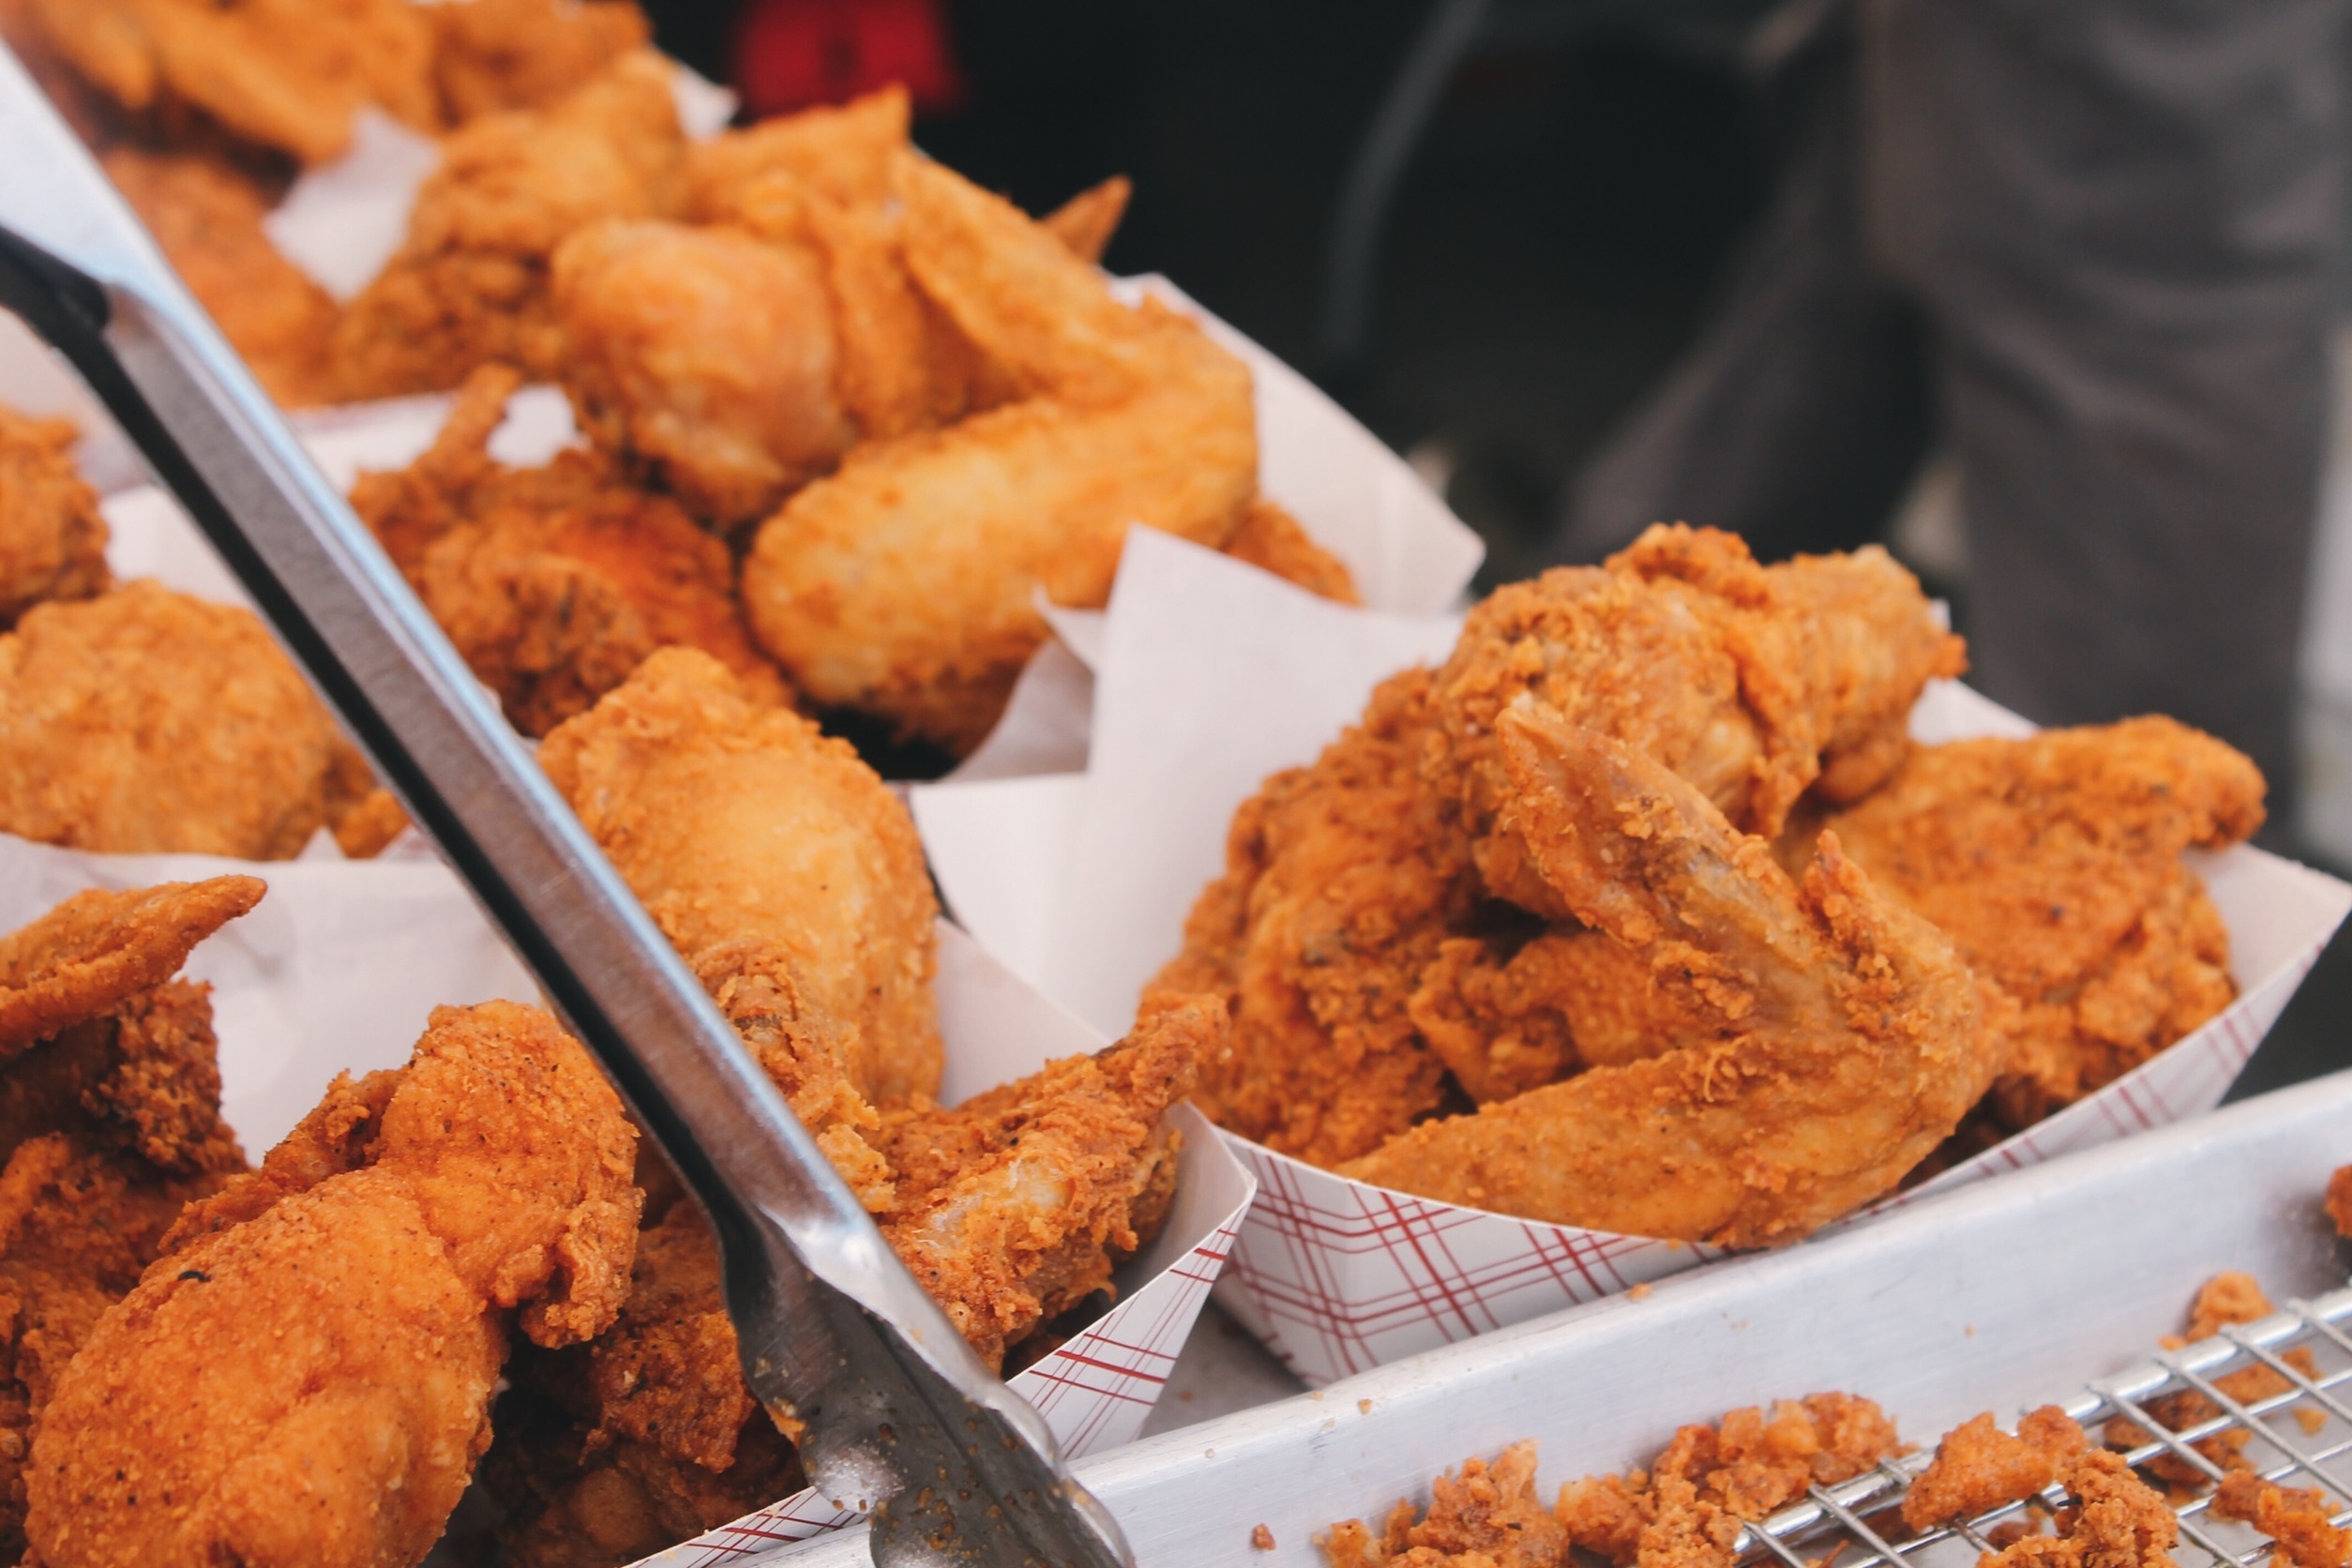
restaurant, dish, meal, food, seafood, diner, fish, fast food, meat, lunch, cuisine, delicious, chicken, poultry, asian food, fried, nutrition, wings, dinner, spicy, crispy, crunchy, breaded, appetizer, unhealthy, fried chicken, fried food, deep frying, fried prawn, pakora, chicken fingers, crispy fried chicken